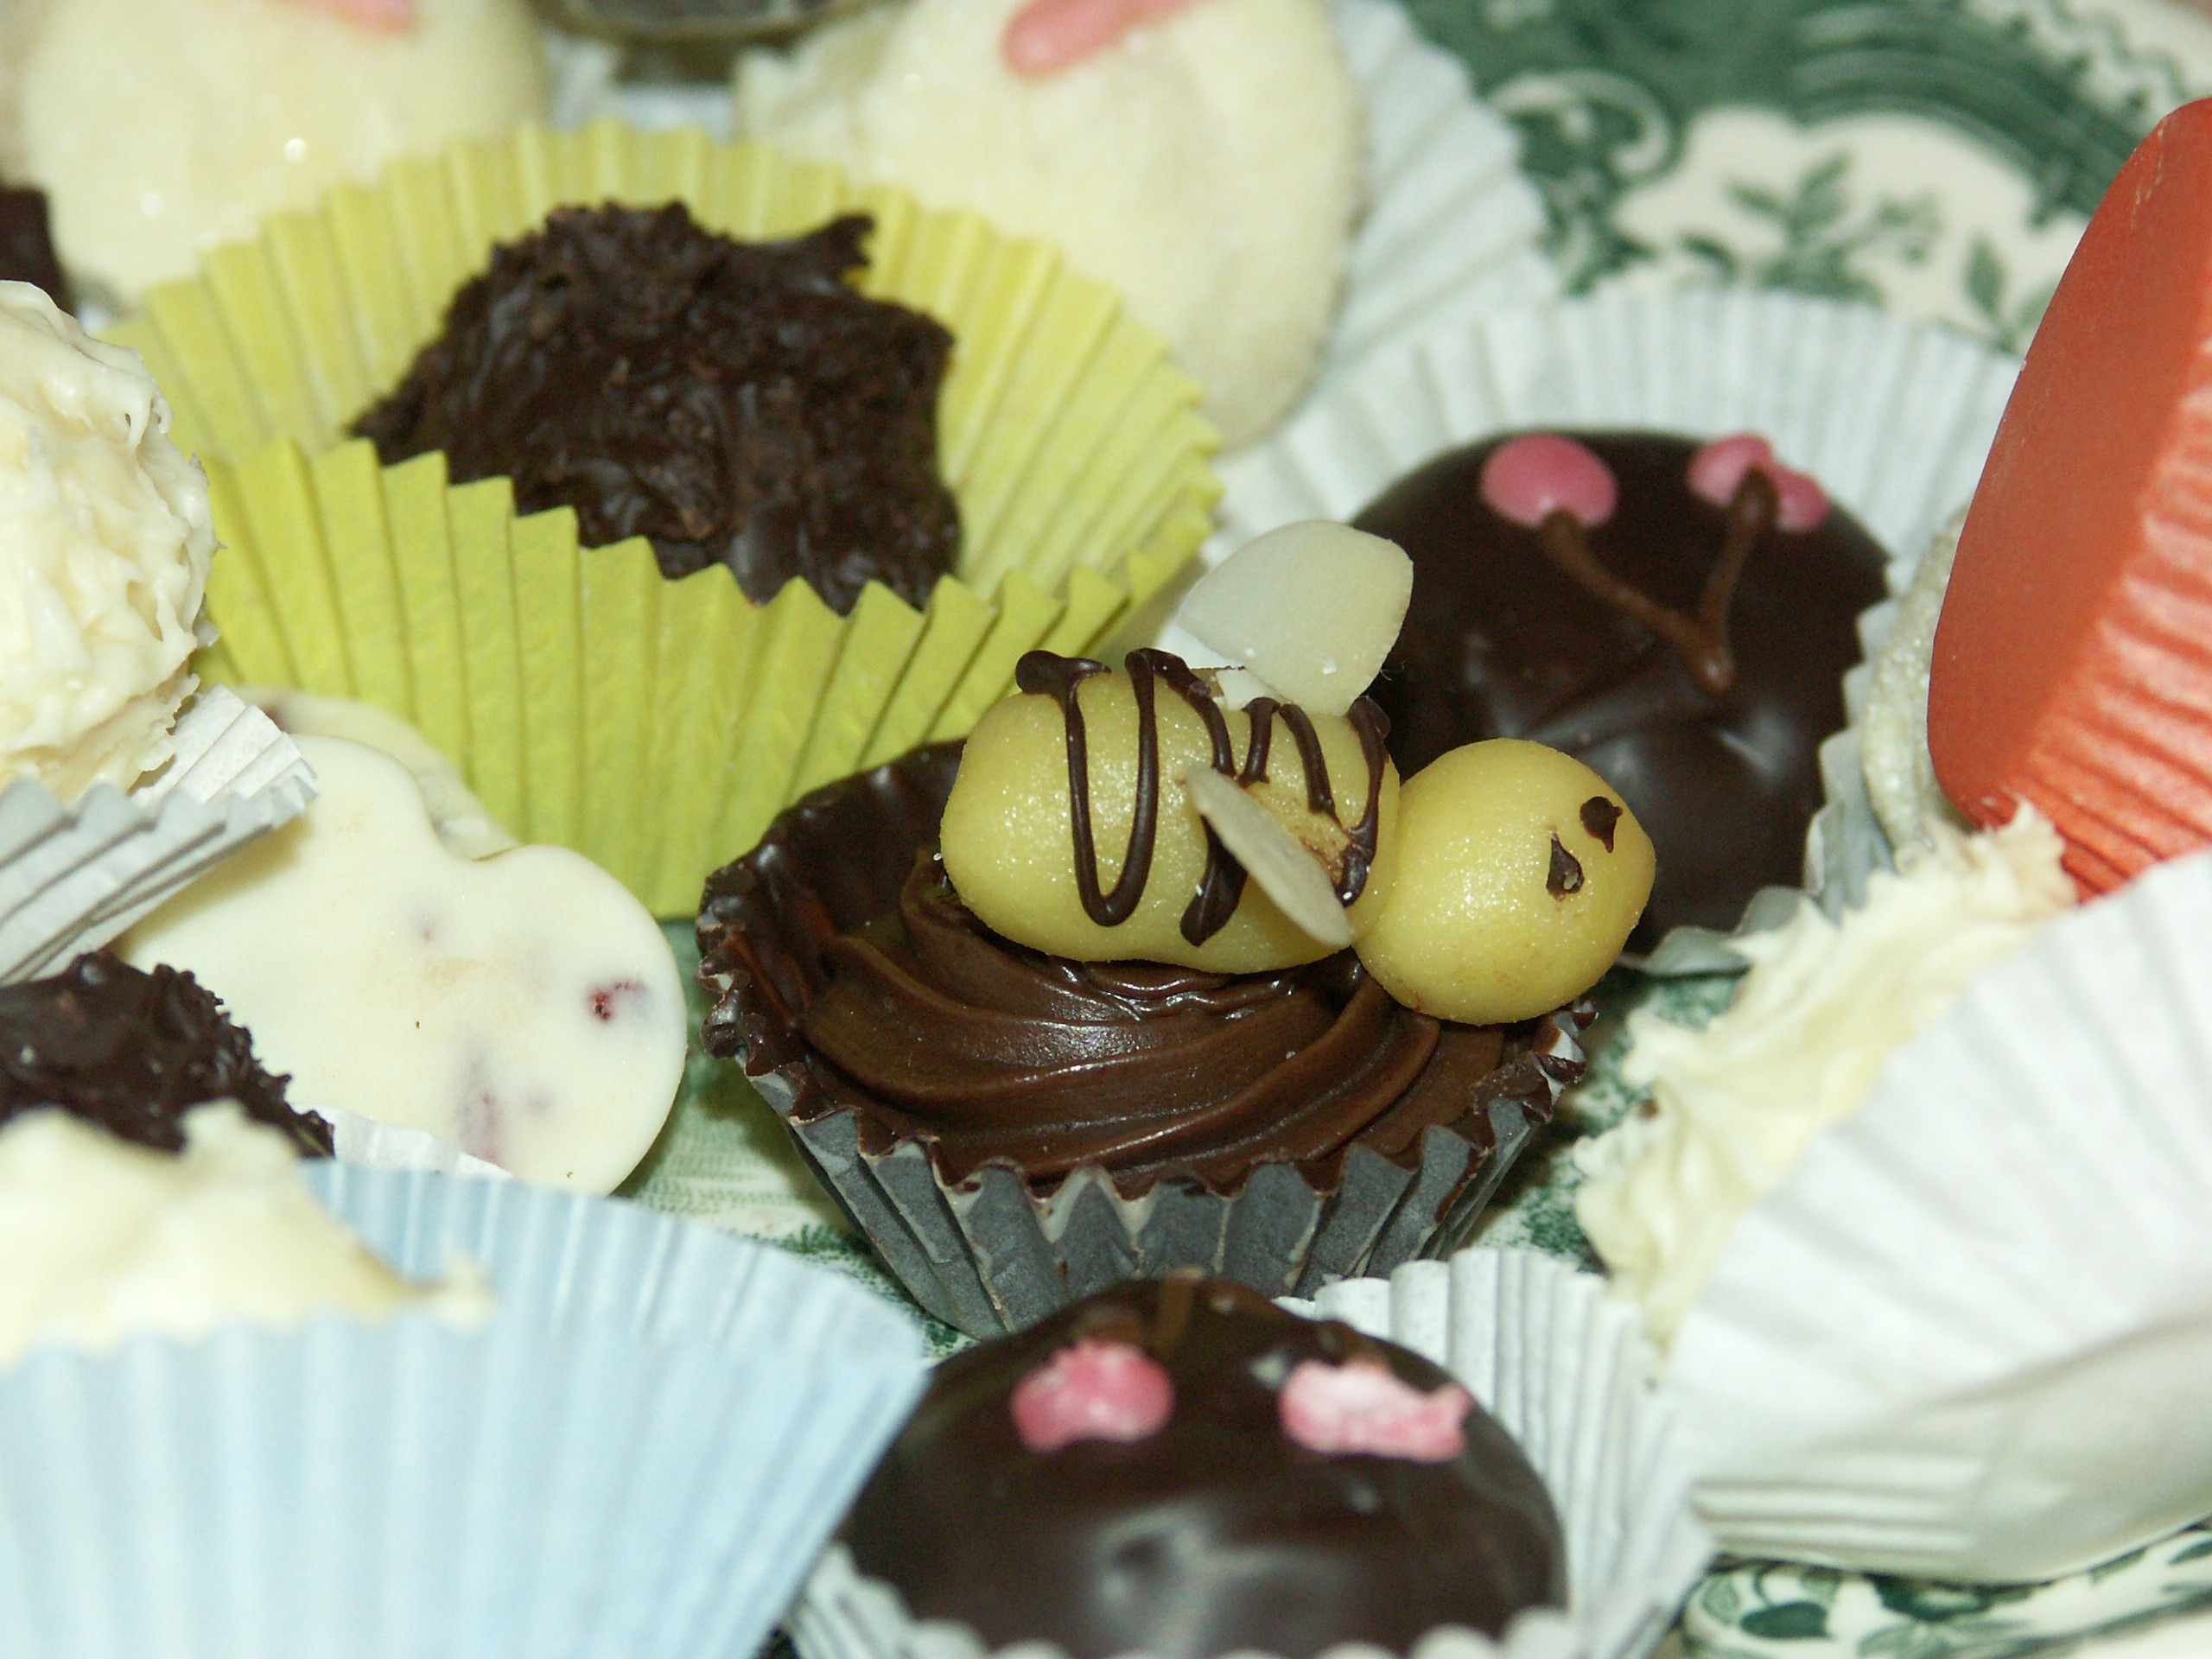
sweet, food, produce, chocolate, cupcake, baking, gourmet, dessert, delicious, cake, ornament, brand, calories, icing, sweetness, confectionery, flavor, nibble, chocolates, calorie bomb, buttercream, confiserie, chocolate truffle, petit four